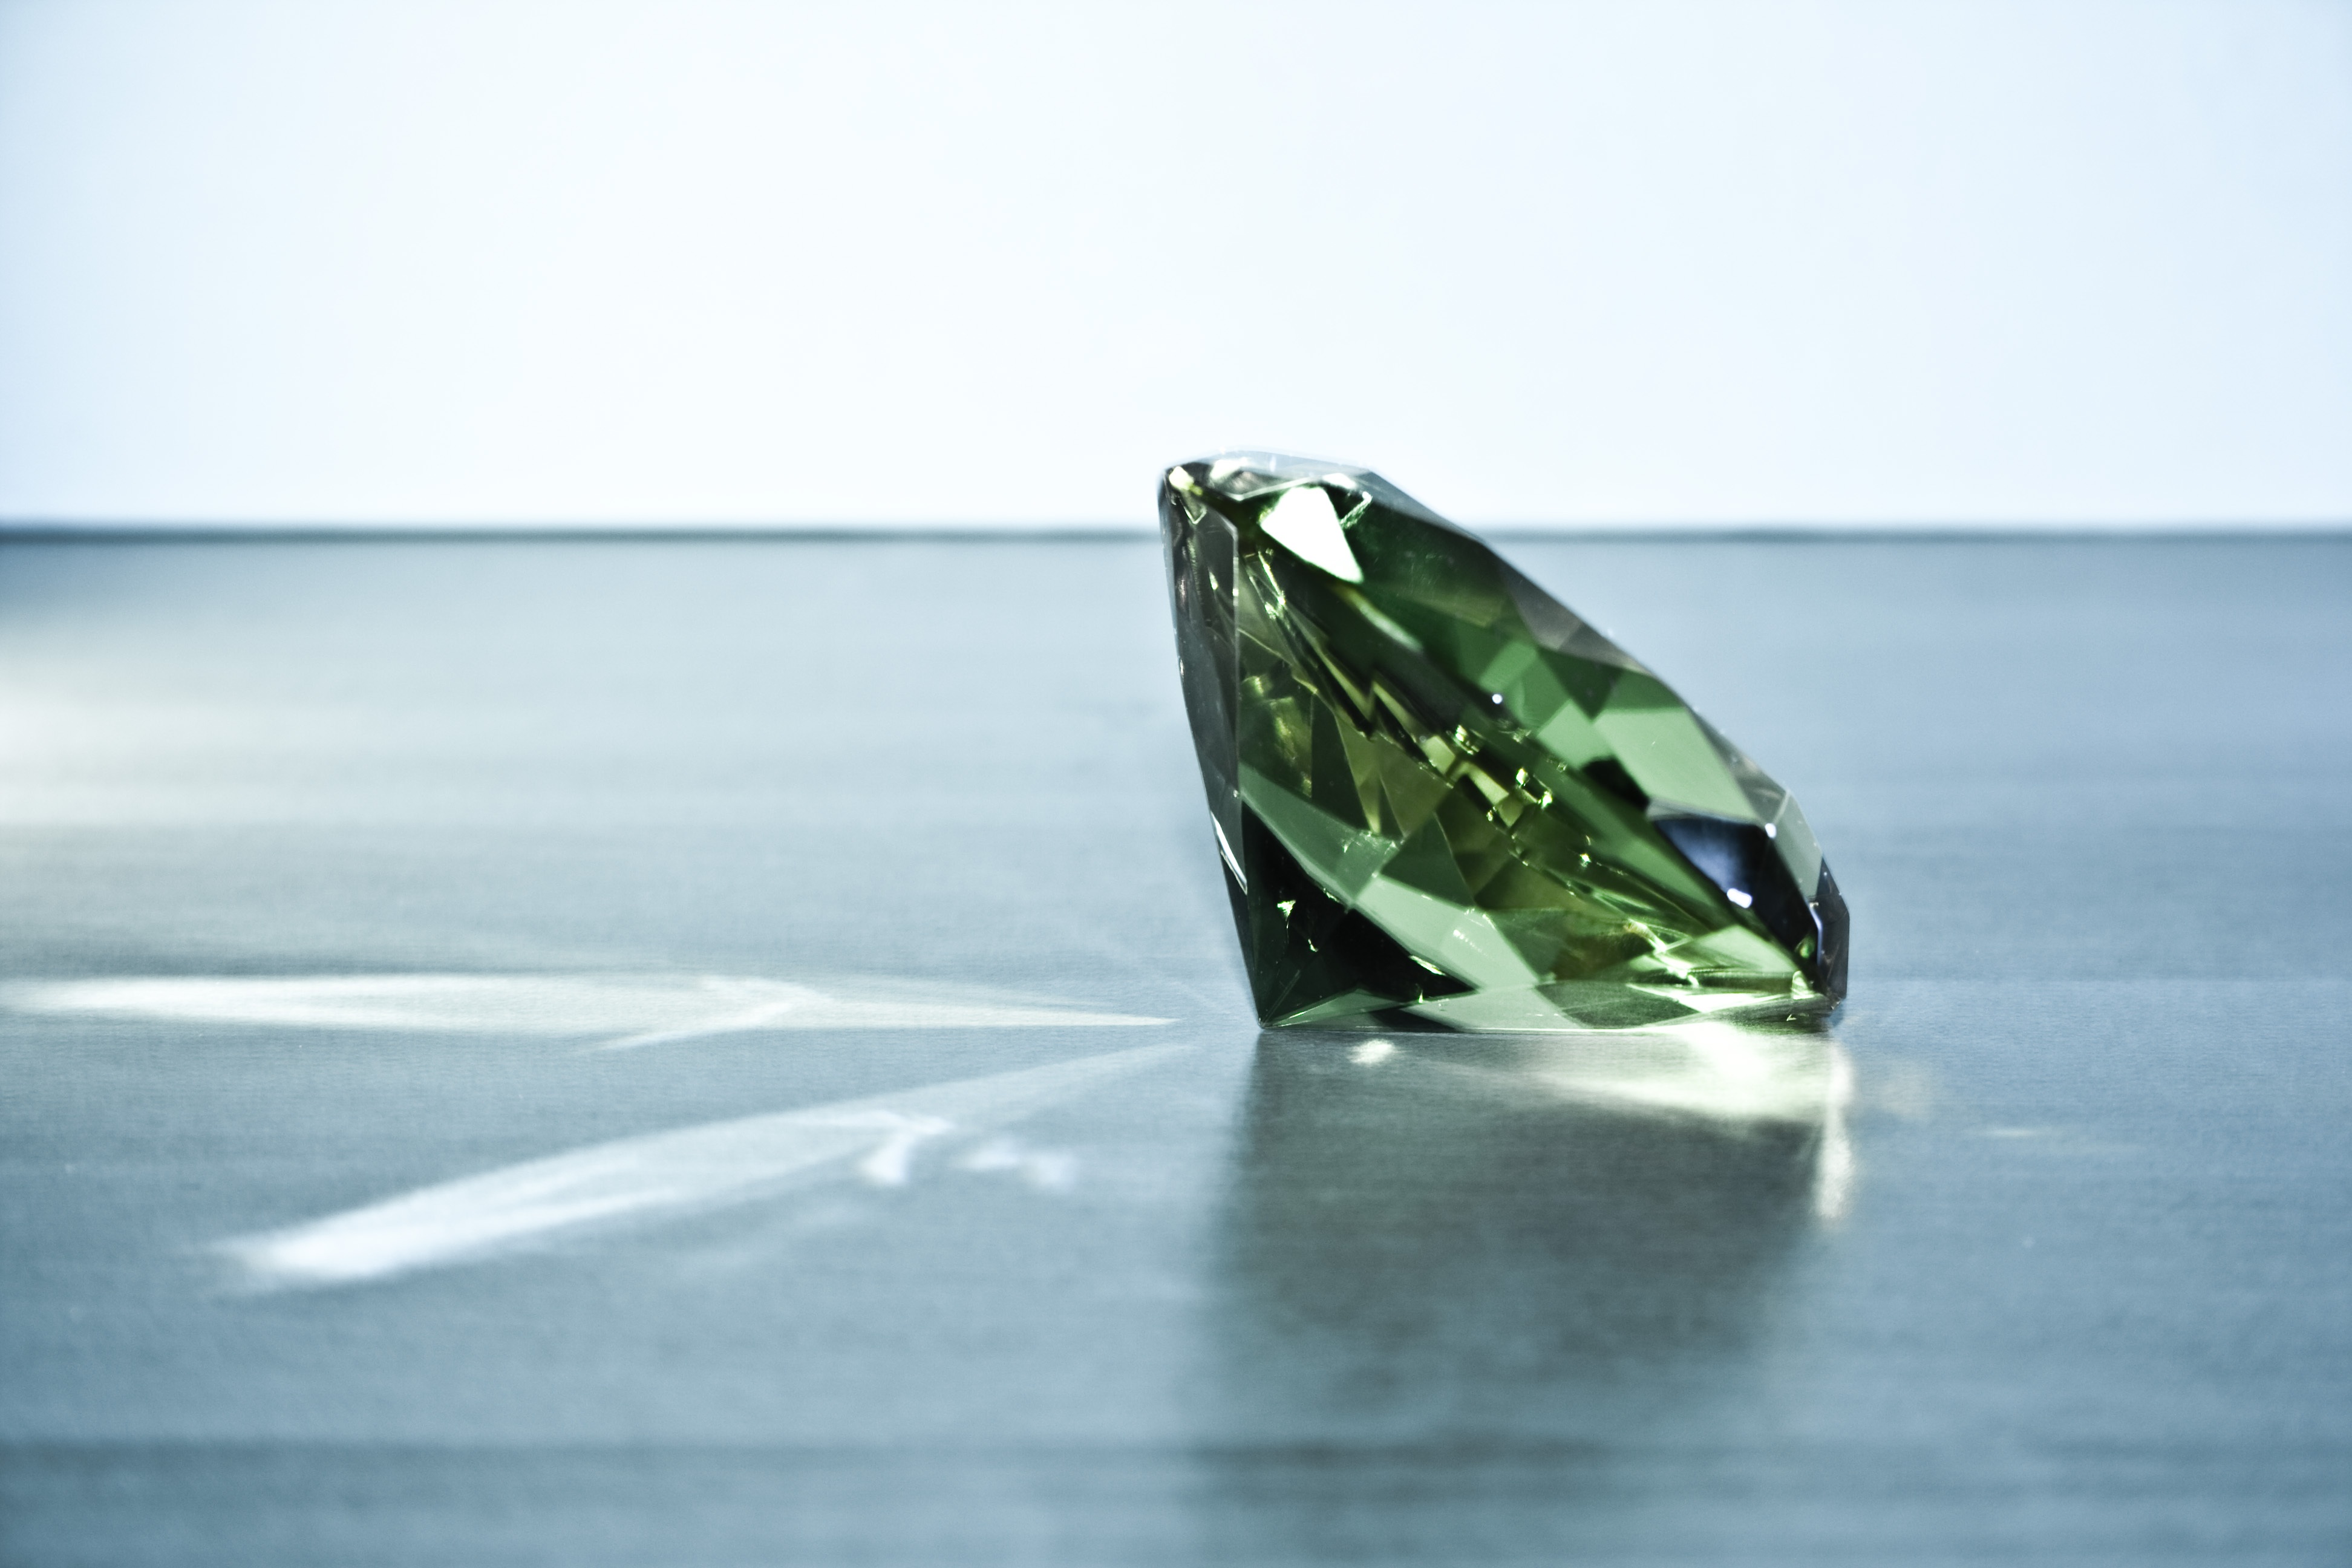
refraction, green, reflection, vehicle, jewellery, grey, diamond, gemstone, glass stone, fashion accessory, executive car